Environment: lab
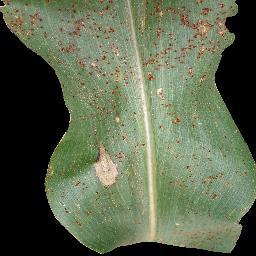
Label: common_rust